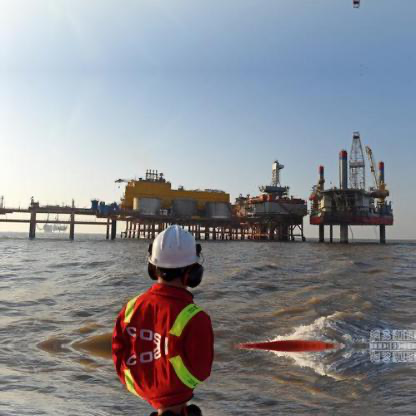
Objects in the image:
label: helmet
label: helmet